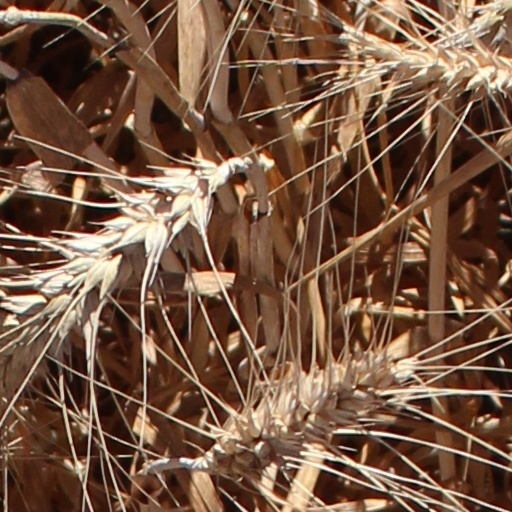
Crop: wheat